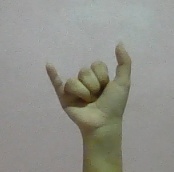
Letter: ya